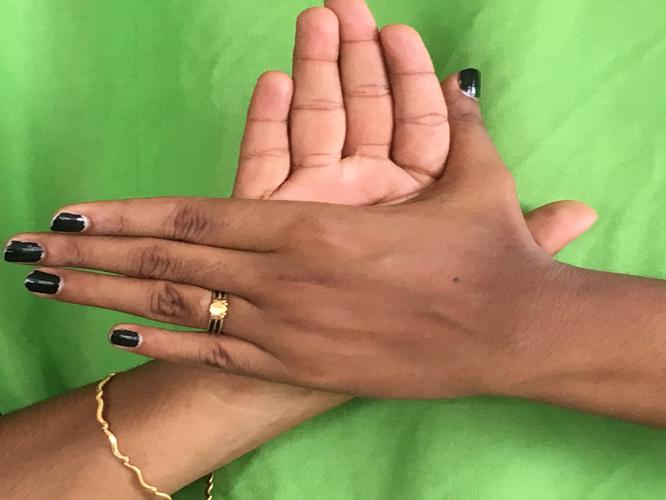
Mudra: Chakra
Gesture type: double_hand